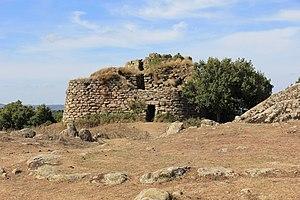
La Sardaigne est une île de la mer Méditerranée et une région italienne, qui se trouve à l'ouest de l'Italie continentale, au sud de la Corse, au nord de la Tunisie et de l'Algérie orientale. Son chef-lieu est la ville de Cagliari.